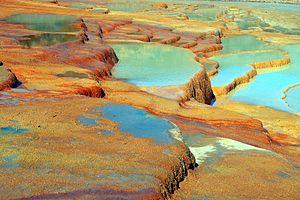
Badab-e Surt est un site naturel de la province de Mazandéran dans le nord de l'Iran, à 95 km au sud de la ville de Sari et à 7 km à l'ouest du village d'Orost. Il comprend un ensemble de terrasses en travertin, des formations géologiques créés au cours de milliers d'années par des dépôts de minéraux de carbonate issus de sources chaudes.